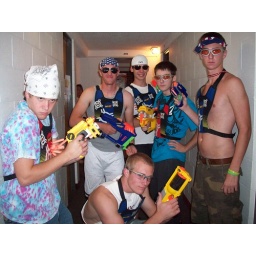
The cute guys on the floor above me :]